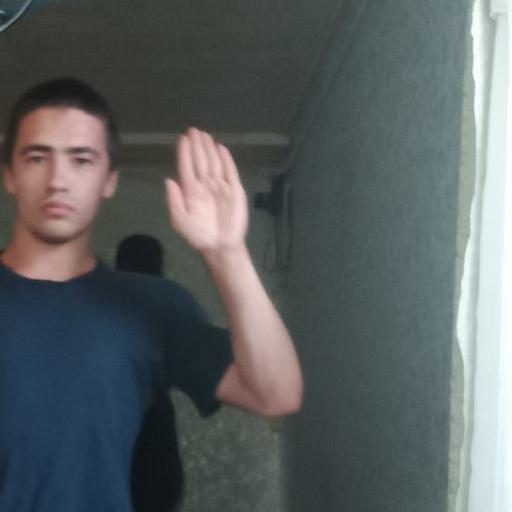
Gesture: stop